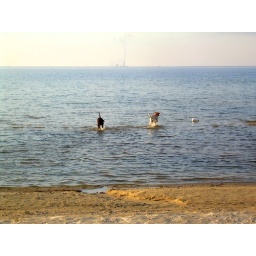
dogs hanging out in the lake